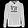
Label: Pullover